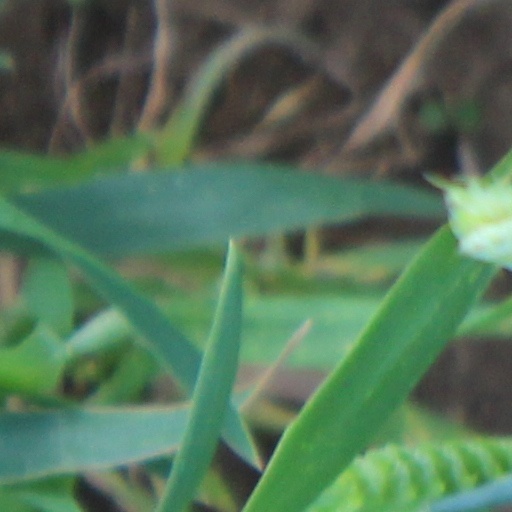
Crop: wheat